Anisotropic terahertz microspectroscopy

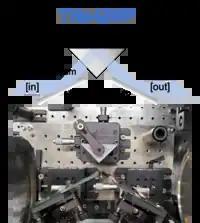
Far-field anisotropic terahertz microspectroscopy (ATM) system using a terahertz time-domain spectroscopy (THz-TDS) configuration. Diagram created using The Optics Library.

A few advantages of ATM over other related microspectroscopy techniques include the orientation of the THz electric field at the sample and the ability to readily measure materials that are sensitive to environmental conditions like hydration, cryo-cooling, and evacuation.